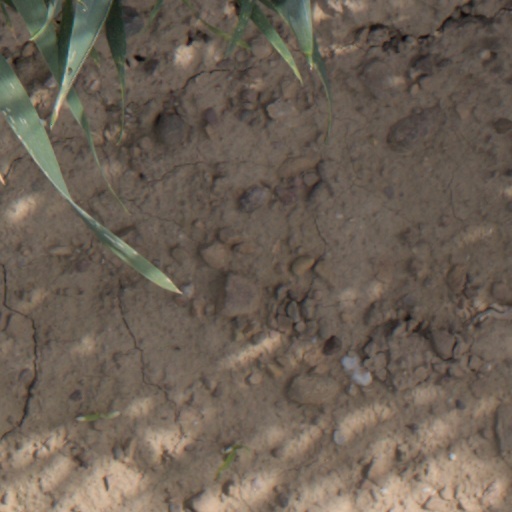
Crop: wheat